Justice League: Injustice for All

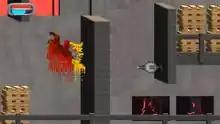
The Flash, one of the playable characters in "Justice League: Injustice for All", is capable of running up vertical surfaces.

"Justice League: Injustice for All" is a side-scrolling beat 'em up with platforming elements. The player controls the titular Justice League's seven members — Superman, Batman, Wonder Woman, The Flash, Green Lantern, Hawkgirl, and Martian Manhunter — as they attempt to thwart Lex Luthor's scheme to brainwash the world's populace. The game is divided into twelve levels, the progression through which is constructed in a non-linear fashion; completing a level creates branching paths to a number of other levels that can be accessed in any order. For each level, the player is assigned two League members who are interchangeable at any time with the select button; the swap will also occur automatically if one character runs out of health. Apart from jumping and basic attacks, the characters (excluding Batman and the Flash) can fly with the use of the right trigger button, while the left trigger button enables a special technique. For example, Martian Manhunter can make himself intangible and pass through walls, while the Flash can use his super-speed to run up vertical surfaces. Each level requires the player to locate and destroy one of Luthor's brainwashing devices, as well as defeat a member of the Injustice Gang in a boss battle.